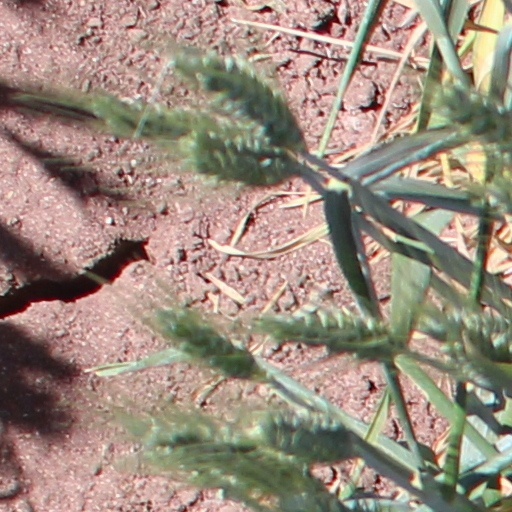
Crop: wheat